Bridge over Saint Volodymyr Descent

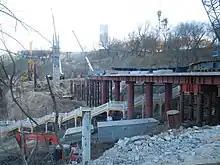
Construction process

The original idea of the bridge between two parks belongs to a Ukrainian architect named Vasyl Krychevsky. The bridge was supposed to be a part of Kyiv Government Center project made for architecture contest that was held in 1934, when Kyiv regained its status as the Ukrainian capital. Krychevsky designed the traffic viaduct that was planned to connect the Central Committee of the Communist Party and the Council of People's Commissars. He was praised for the viaduct project, but his variant of Government Center was dismissed.